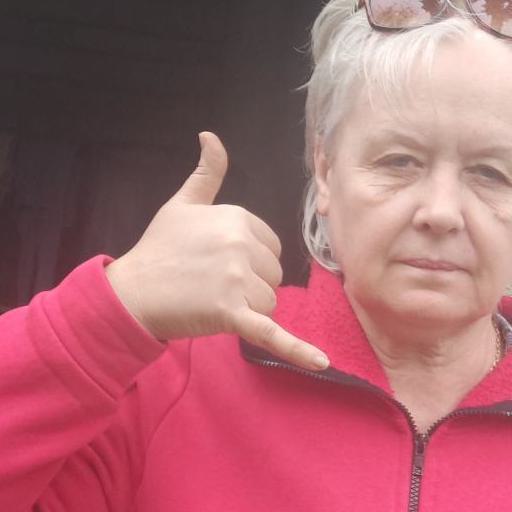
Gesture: call